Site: brandenburg
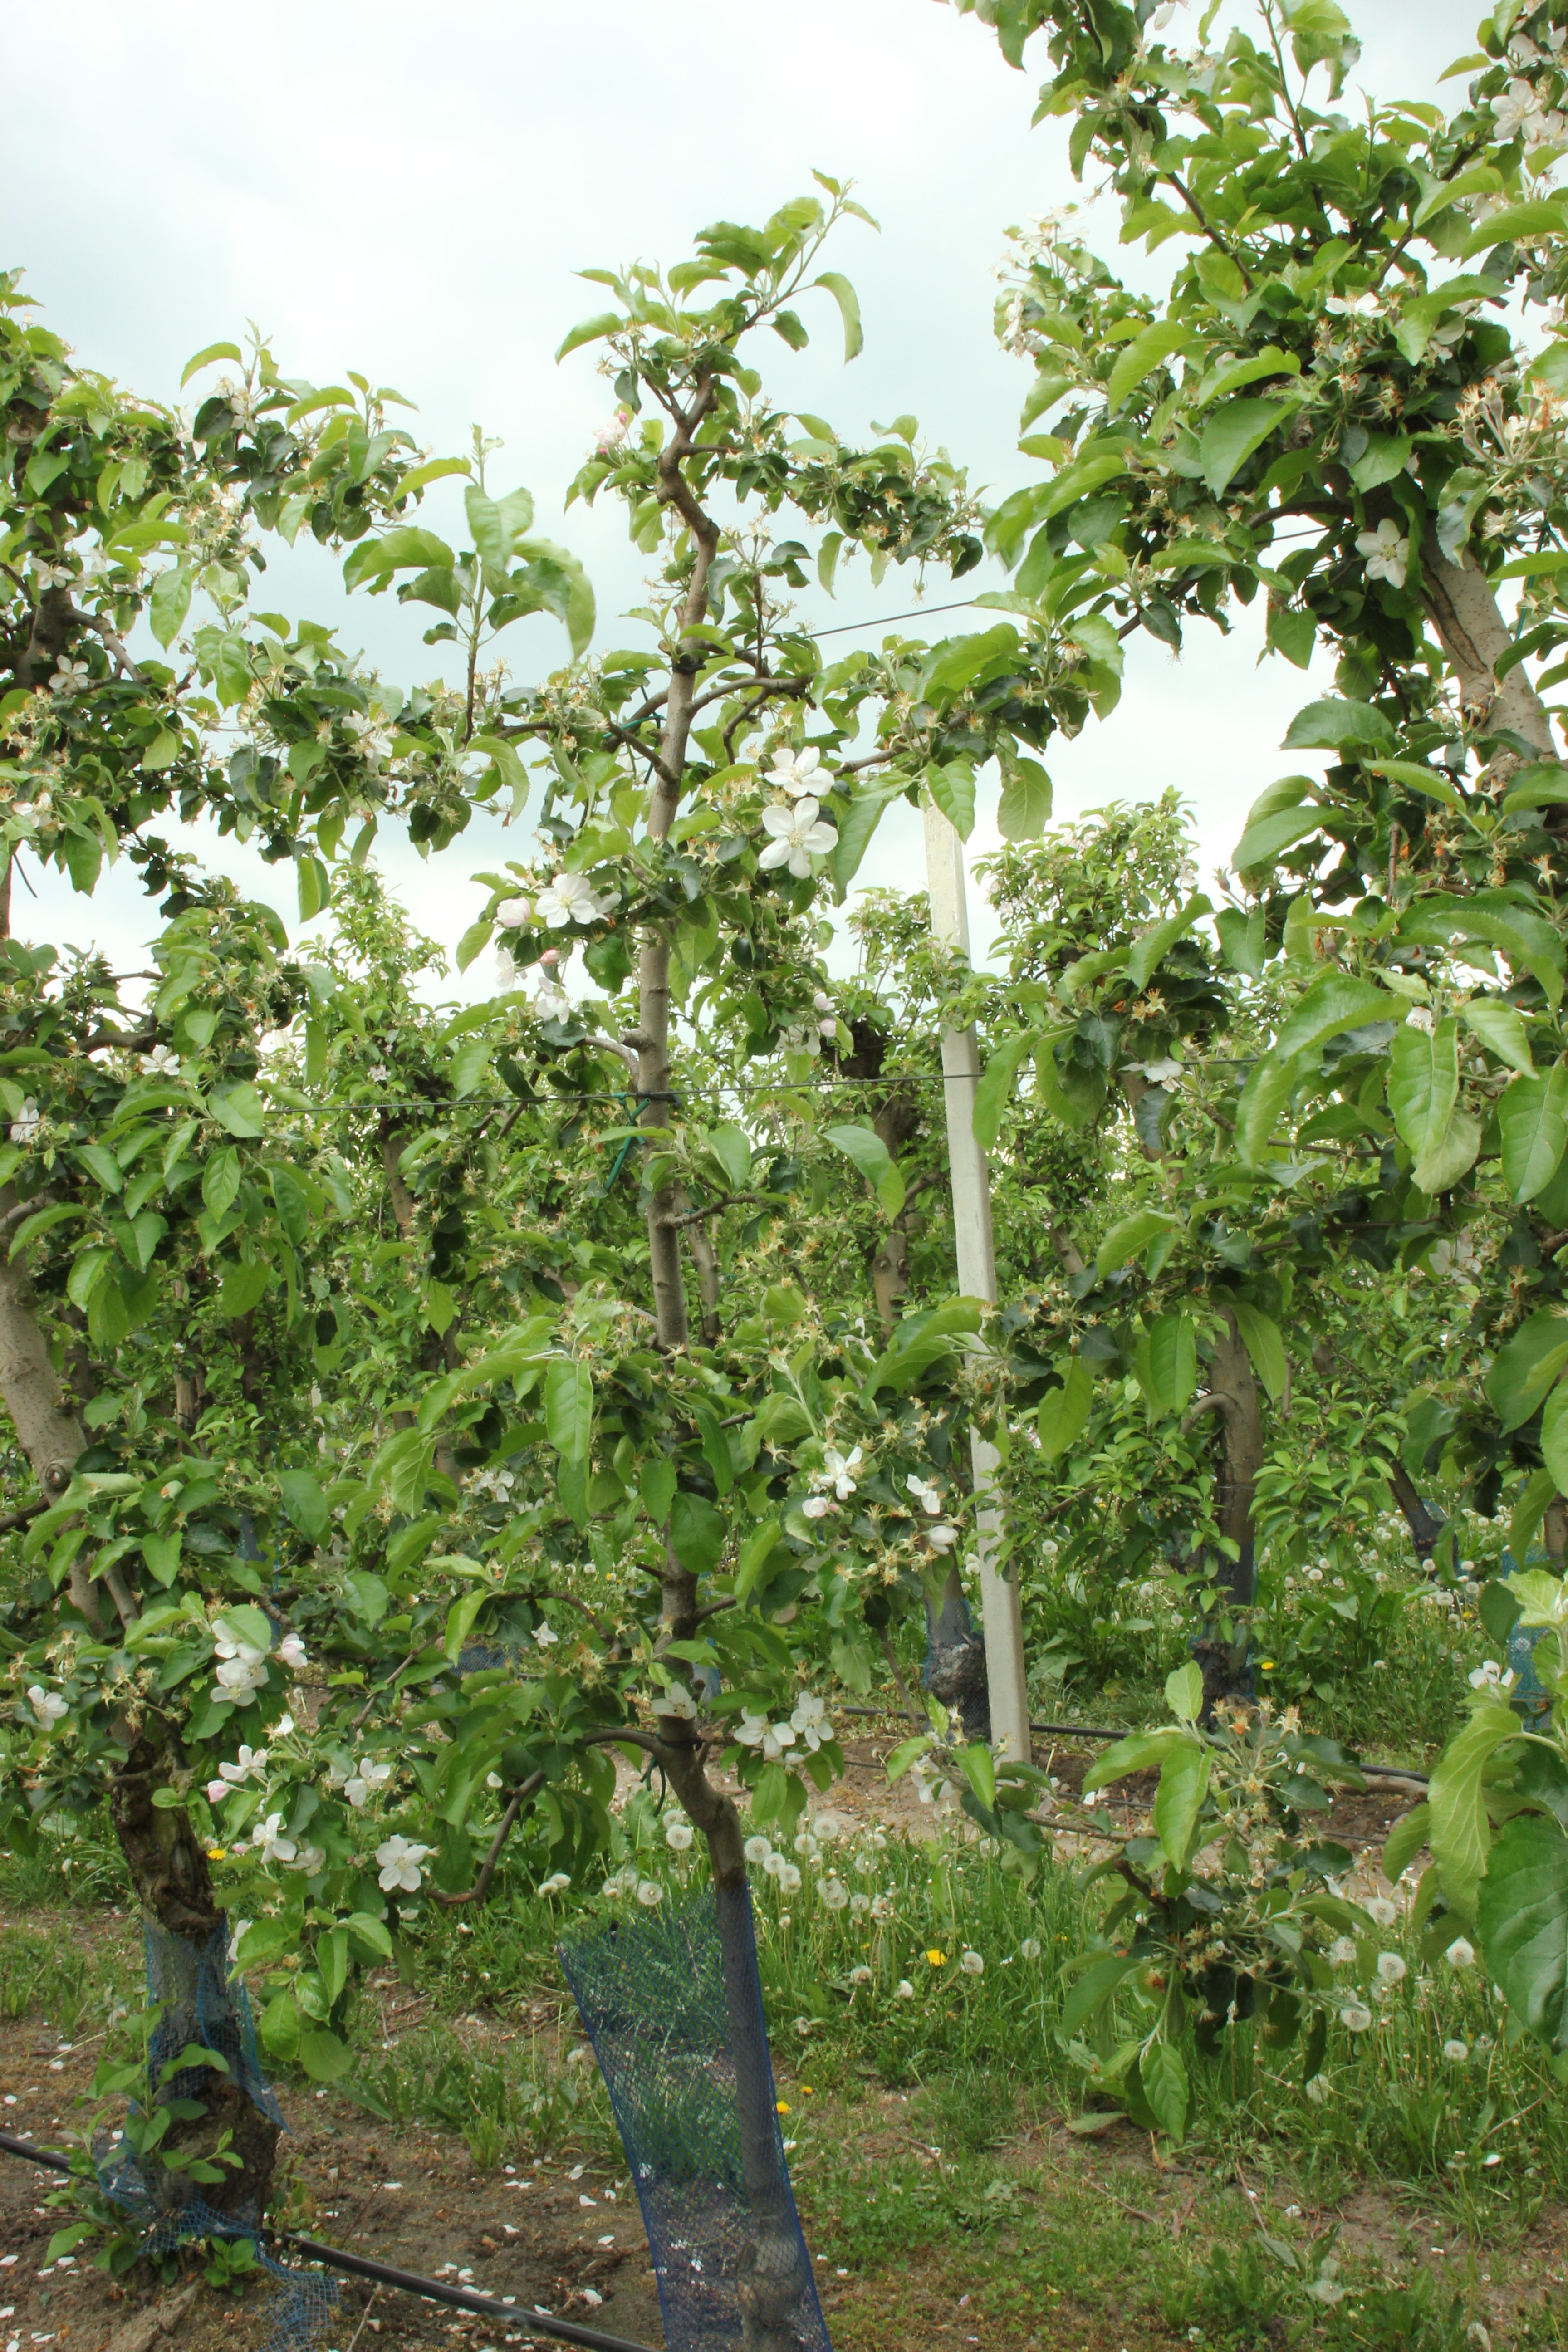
Growth stage (BBCH 67): Flowering